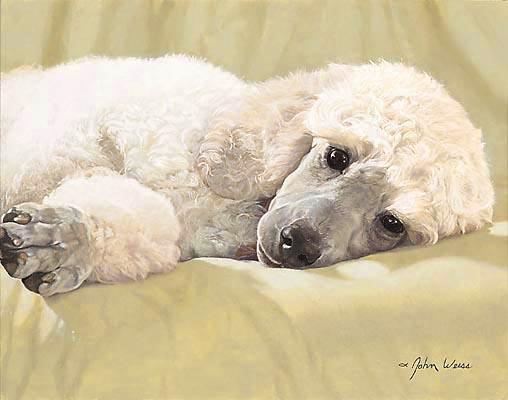
miniature_poodle